2022 Auckland mayoral election

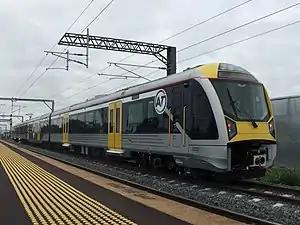
Efeso Collins has proposed making public transport in Auckland fare-free.

Collins' flagship policy is free public transport, which is estimated to cost $100–$250 million annually. He has pointed out that some Auckland residents spend 30% of their income on transport, and that free public transport is "the first and best way" to reduce Auckland's greenhouse gas emissions.